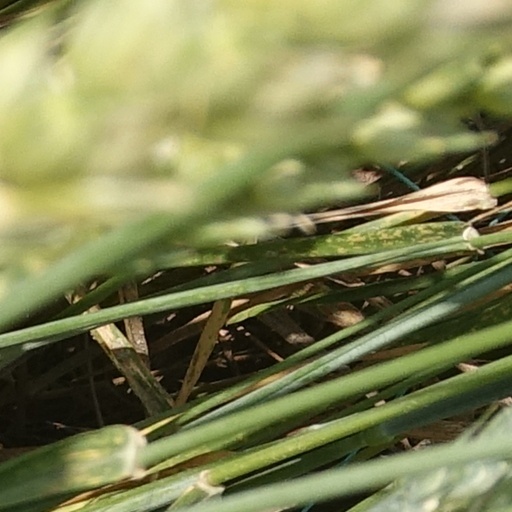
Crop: wheat